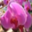
Label: orchid